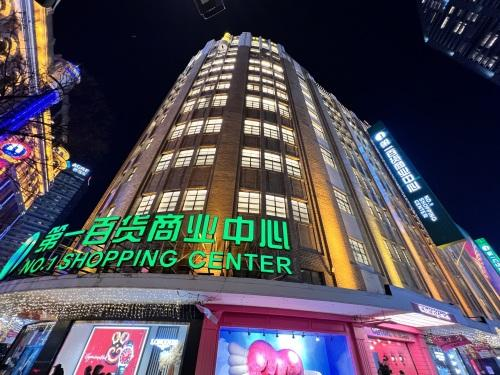
地标名称：第一百货商业中心
所在城市：上海市·黄浦区